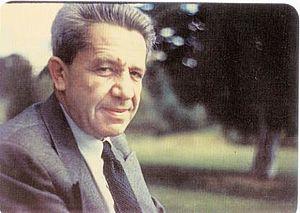
La phénoménologie sociologique ou encore sociologie phénoménologique, est une approche de l'expérience intersubjective, en tant qu'élément significatif dans la compréhension de l'action sociale en sciences sociales et qui a été apportée par le sociologue autrichien Alfred Schütz.
Alfred Schütz, né le 13 avril 1899 à Vienne et mort le 20 mai 1959 à New York, est un philosophe des sciences sociales, porteur d'une approche phénoménologique, et un sociologue.